Chamari Athapaththu

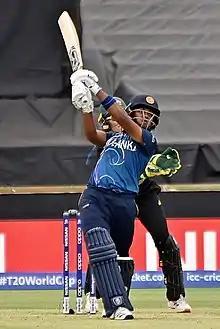

In October 2018, she was named as captain of Sri Lanka's squad for the 2018 ICC Women's World Twenty20 tournament in the West Indies. Ahead of the tournament, she was named as one of the players to watch. She was the leading run-scorer for Sri Lanka in the tournament, with 59 runs in three matches.